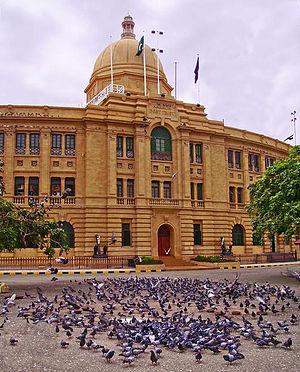
L'architecture anglo-indienne est un mouvement architectural lancé à la fin du XIXᵉ siècle par les architectes britanniques dans les Indes britanniques. Il associe des éléments de l'architecture indo-islamique à l'architecture néogothique de l'Époque victorienne